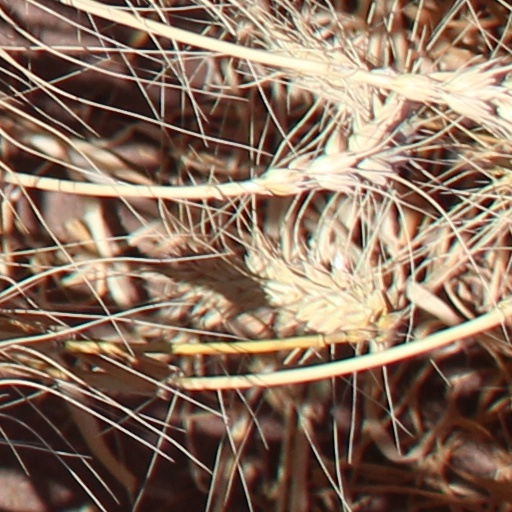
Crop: wheat